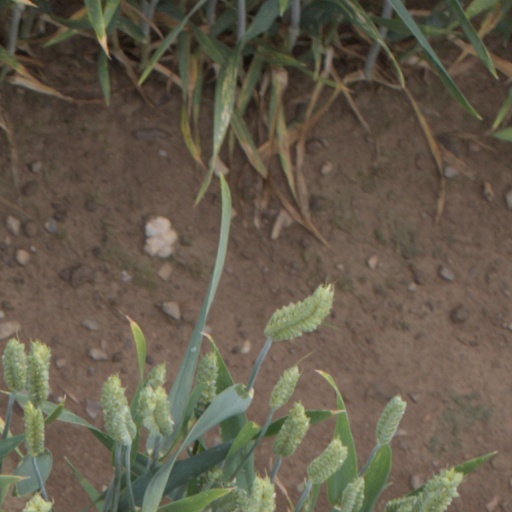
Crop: wheat